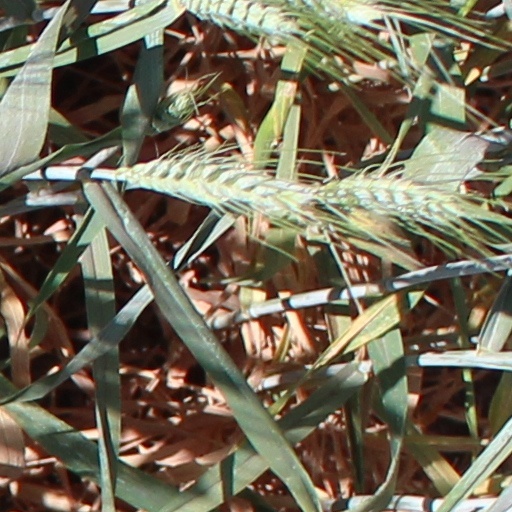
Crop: wheat